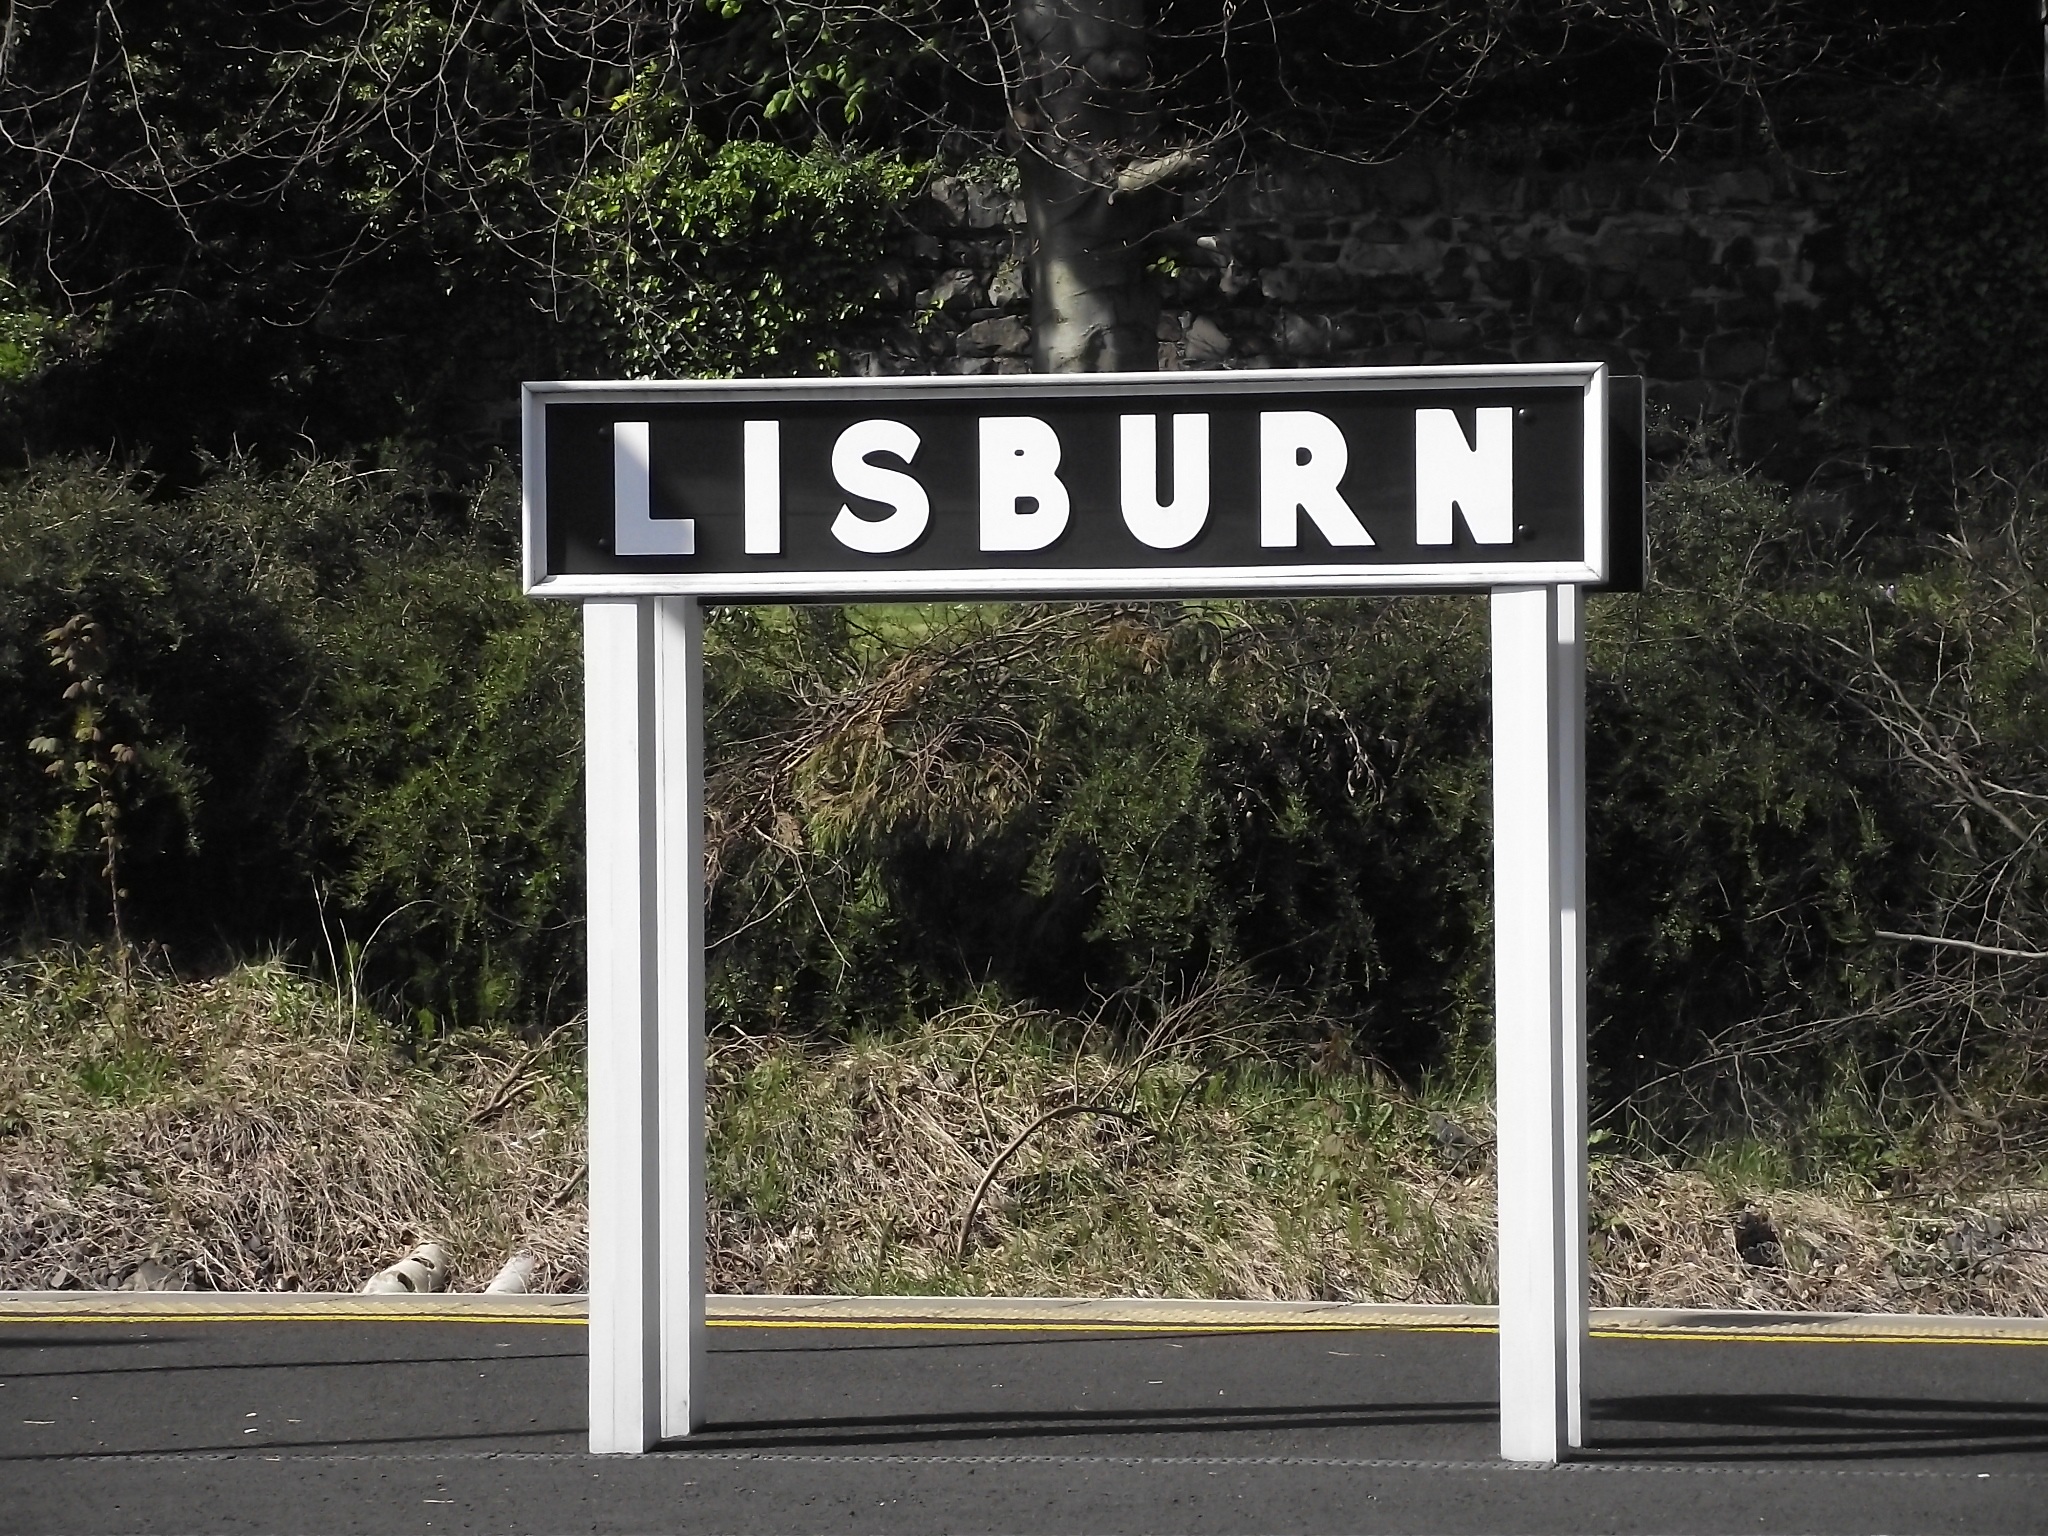
wood, white, sunlight, steel, sign, train station, street sign, black, signage, northern ireland, lisburn